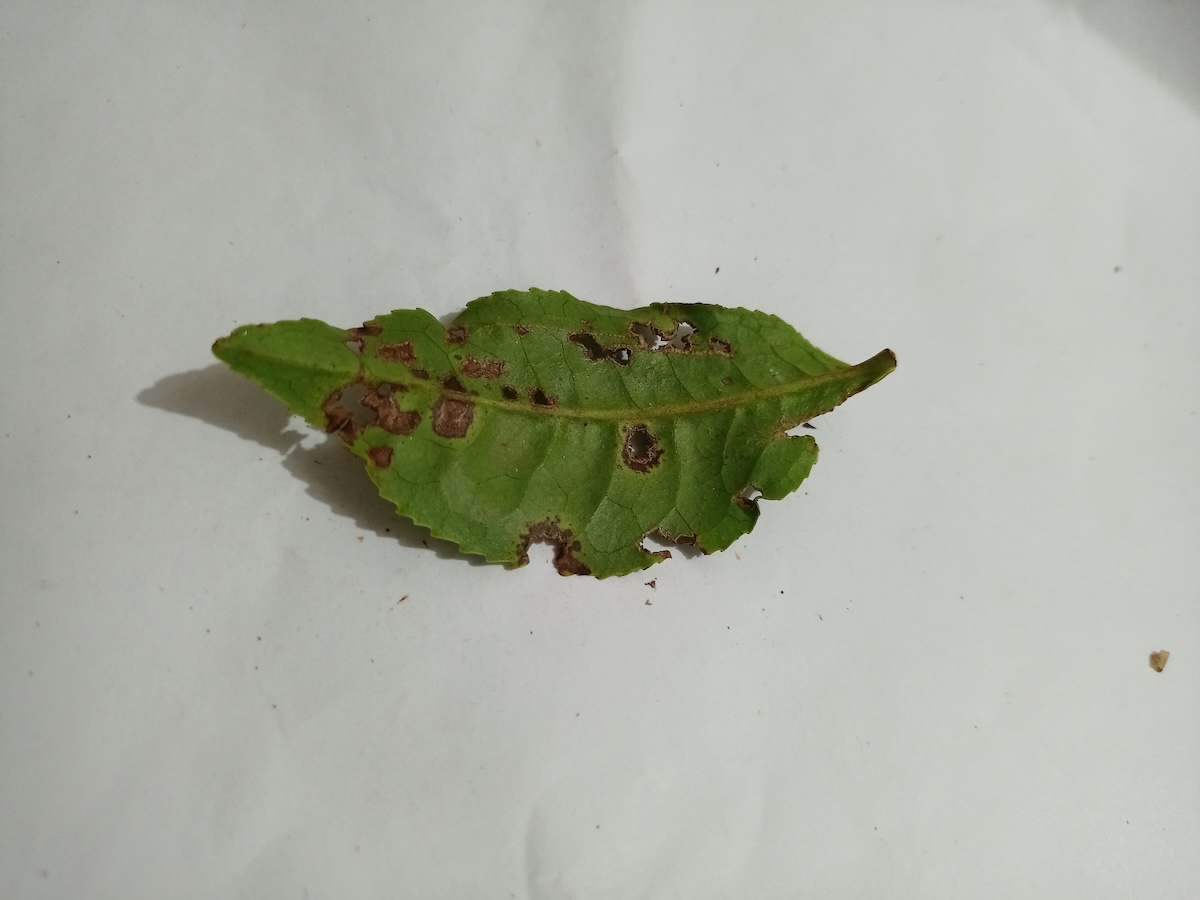
Label: Green mirid bug